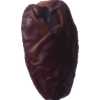
Label: dates